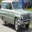
Label: automobile